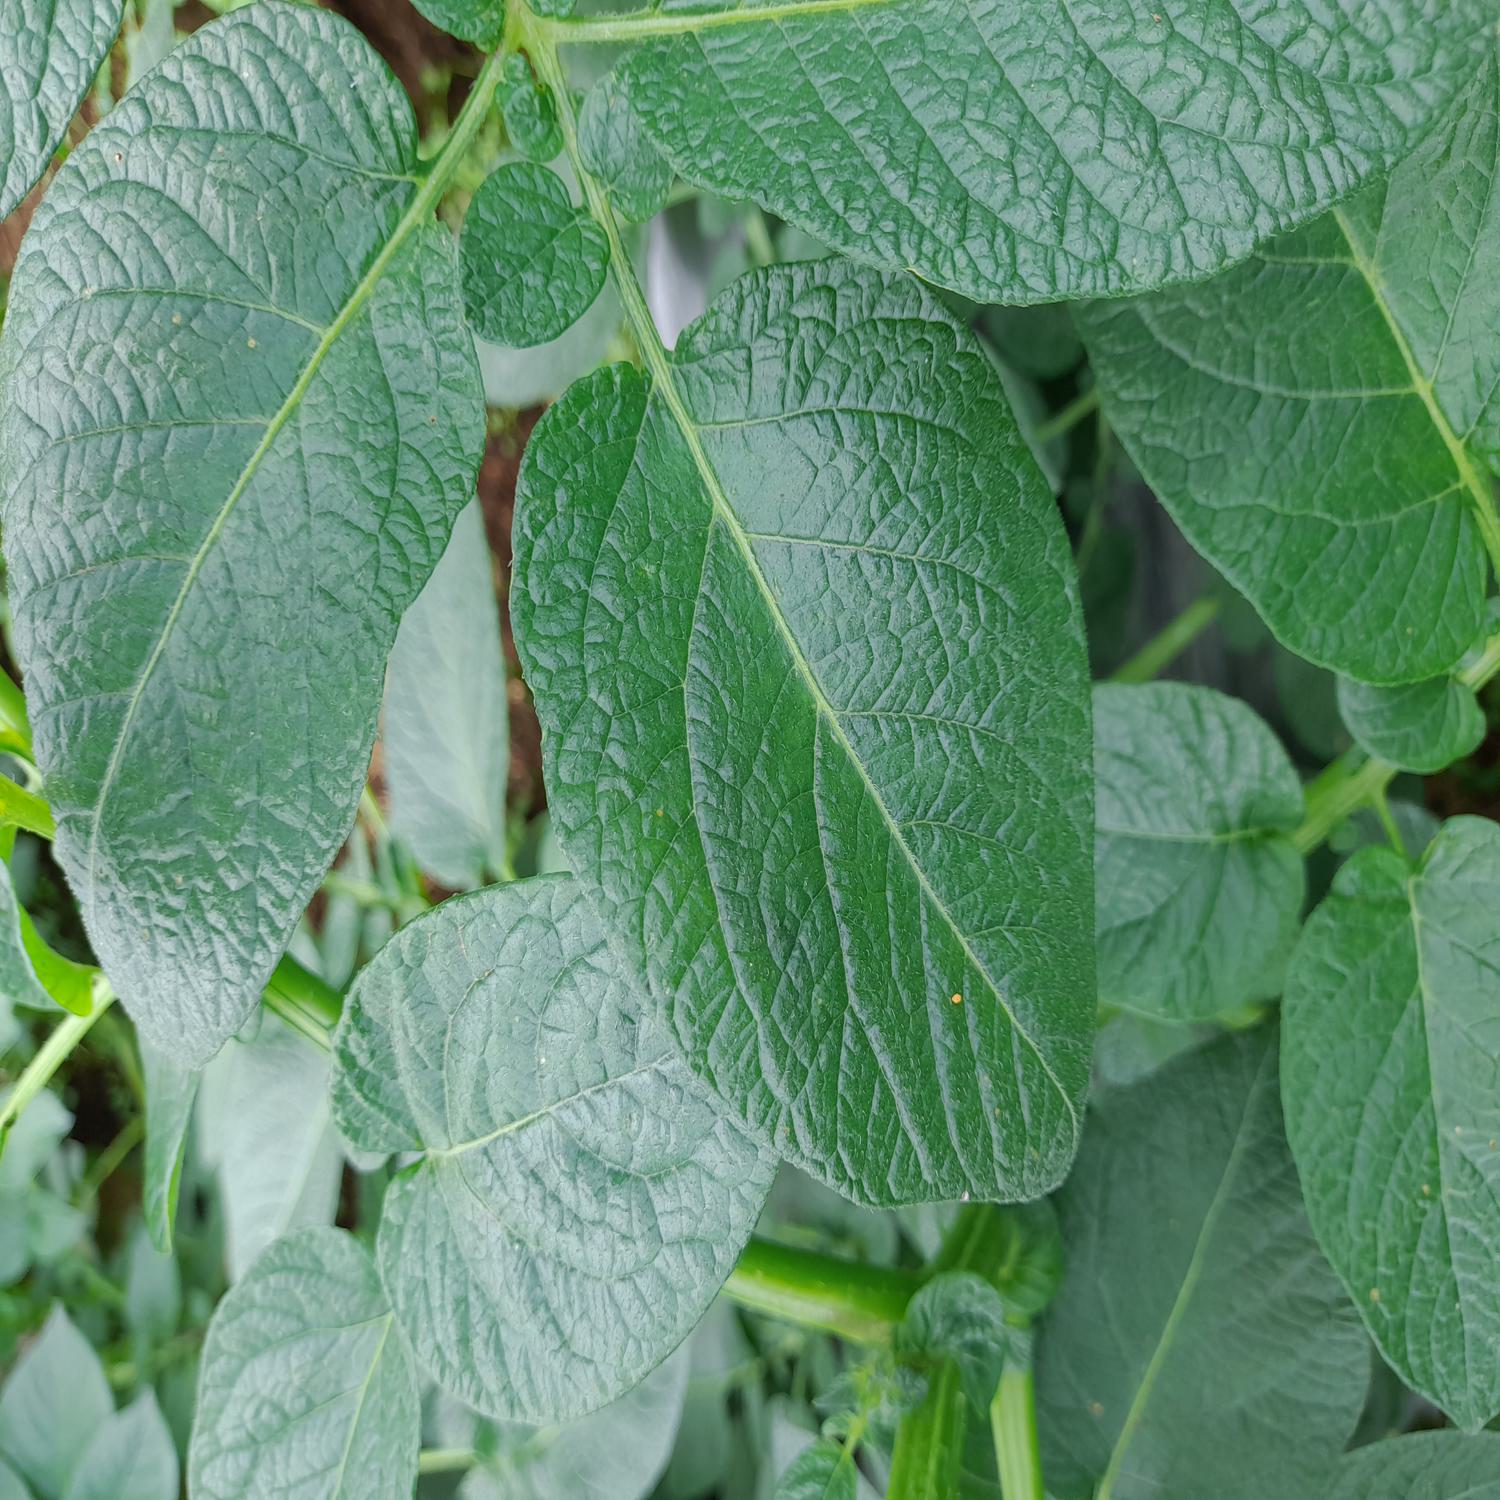
Label: Healthy